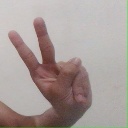
अक्षर: ऐ